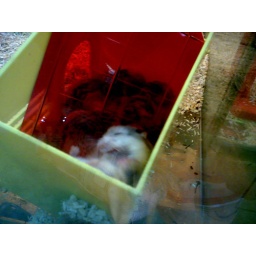
And there's more under the red roof too! Taken with my Nokia 7610.